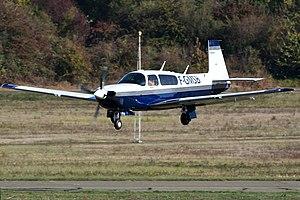
Les Mooney M20 forment une famille d'avions à piston à ailes basses et train tricycle fabriquée par le constructeur américain Mooney. Il s'agit du 20ᵉ type d'avions conçu par Al Mooney - celui qui a connu le plus de succès. Entre les premiers modèles des années 1950 et ceux des années les plus récentes, le type a connu de nombreuses variantes déclinant les lettres de l'alphabet de M20A à M20V...